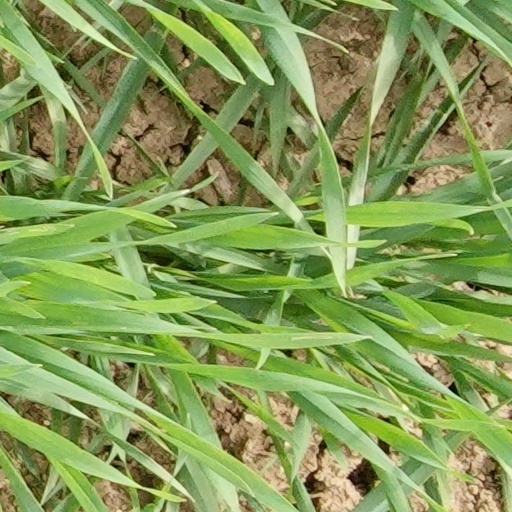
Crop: wheat